Carbon respiration

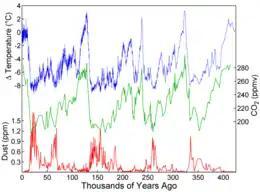
Graph of CO, temperature, and dust concentration measured from the Vostok, Antarctica ice core as reported by Petit et al., 1999.

The calculation of the annual net difference between carbon release and carbon storage constitutes the annual global atmospheric carbon accumulation rate. Using this method, the annual carbon flux ratio has been calculated to be approaching zero. This means the carbon respiration rate and carbon storage rate are in balance when generating a global estimate of this figure.